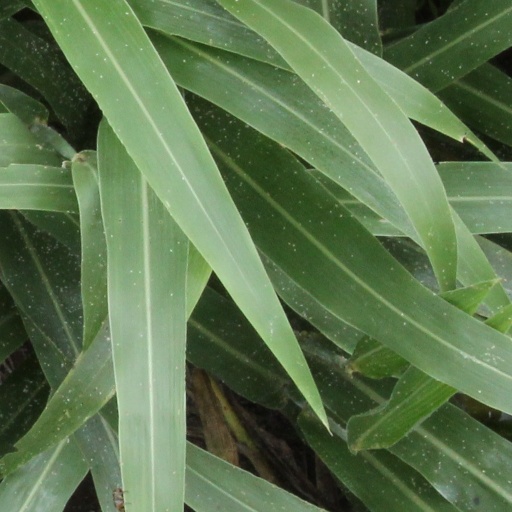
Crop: sorghum